Eco-investing

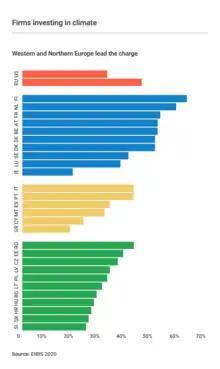
Firms investing in climate in Europe as found in the European Investment Bank's Investment Survey 2020

While many eco-investments may be considered socially responsible investments, and vice versa, the two are not mutually inclusive. Socially responsible investing is the practice of investing only in those companies which satisfy certain moral or ethical criteria. This may include companies with an interest in the environment, but also supports various other social and religious issues.